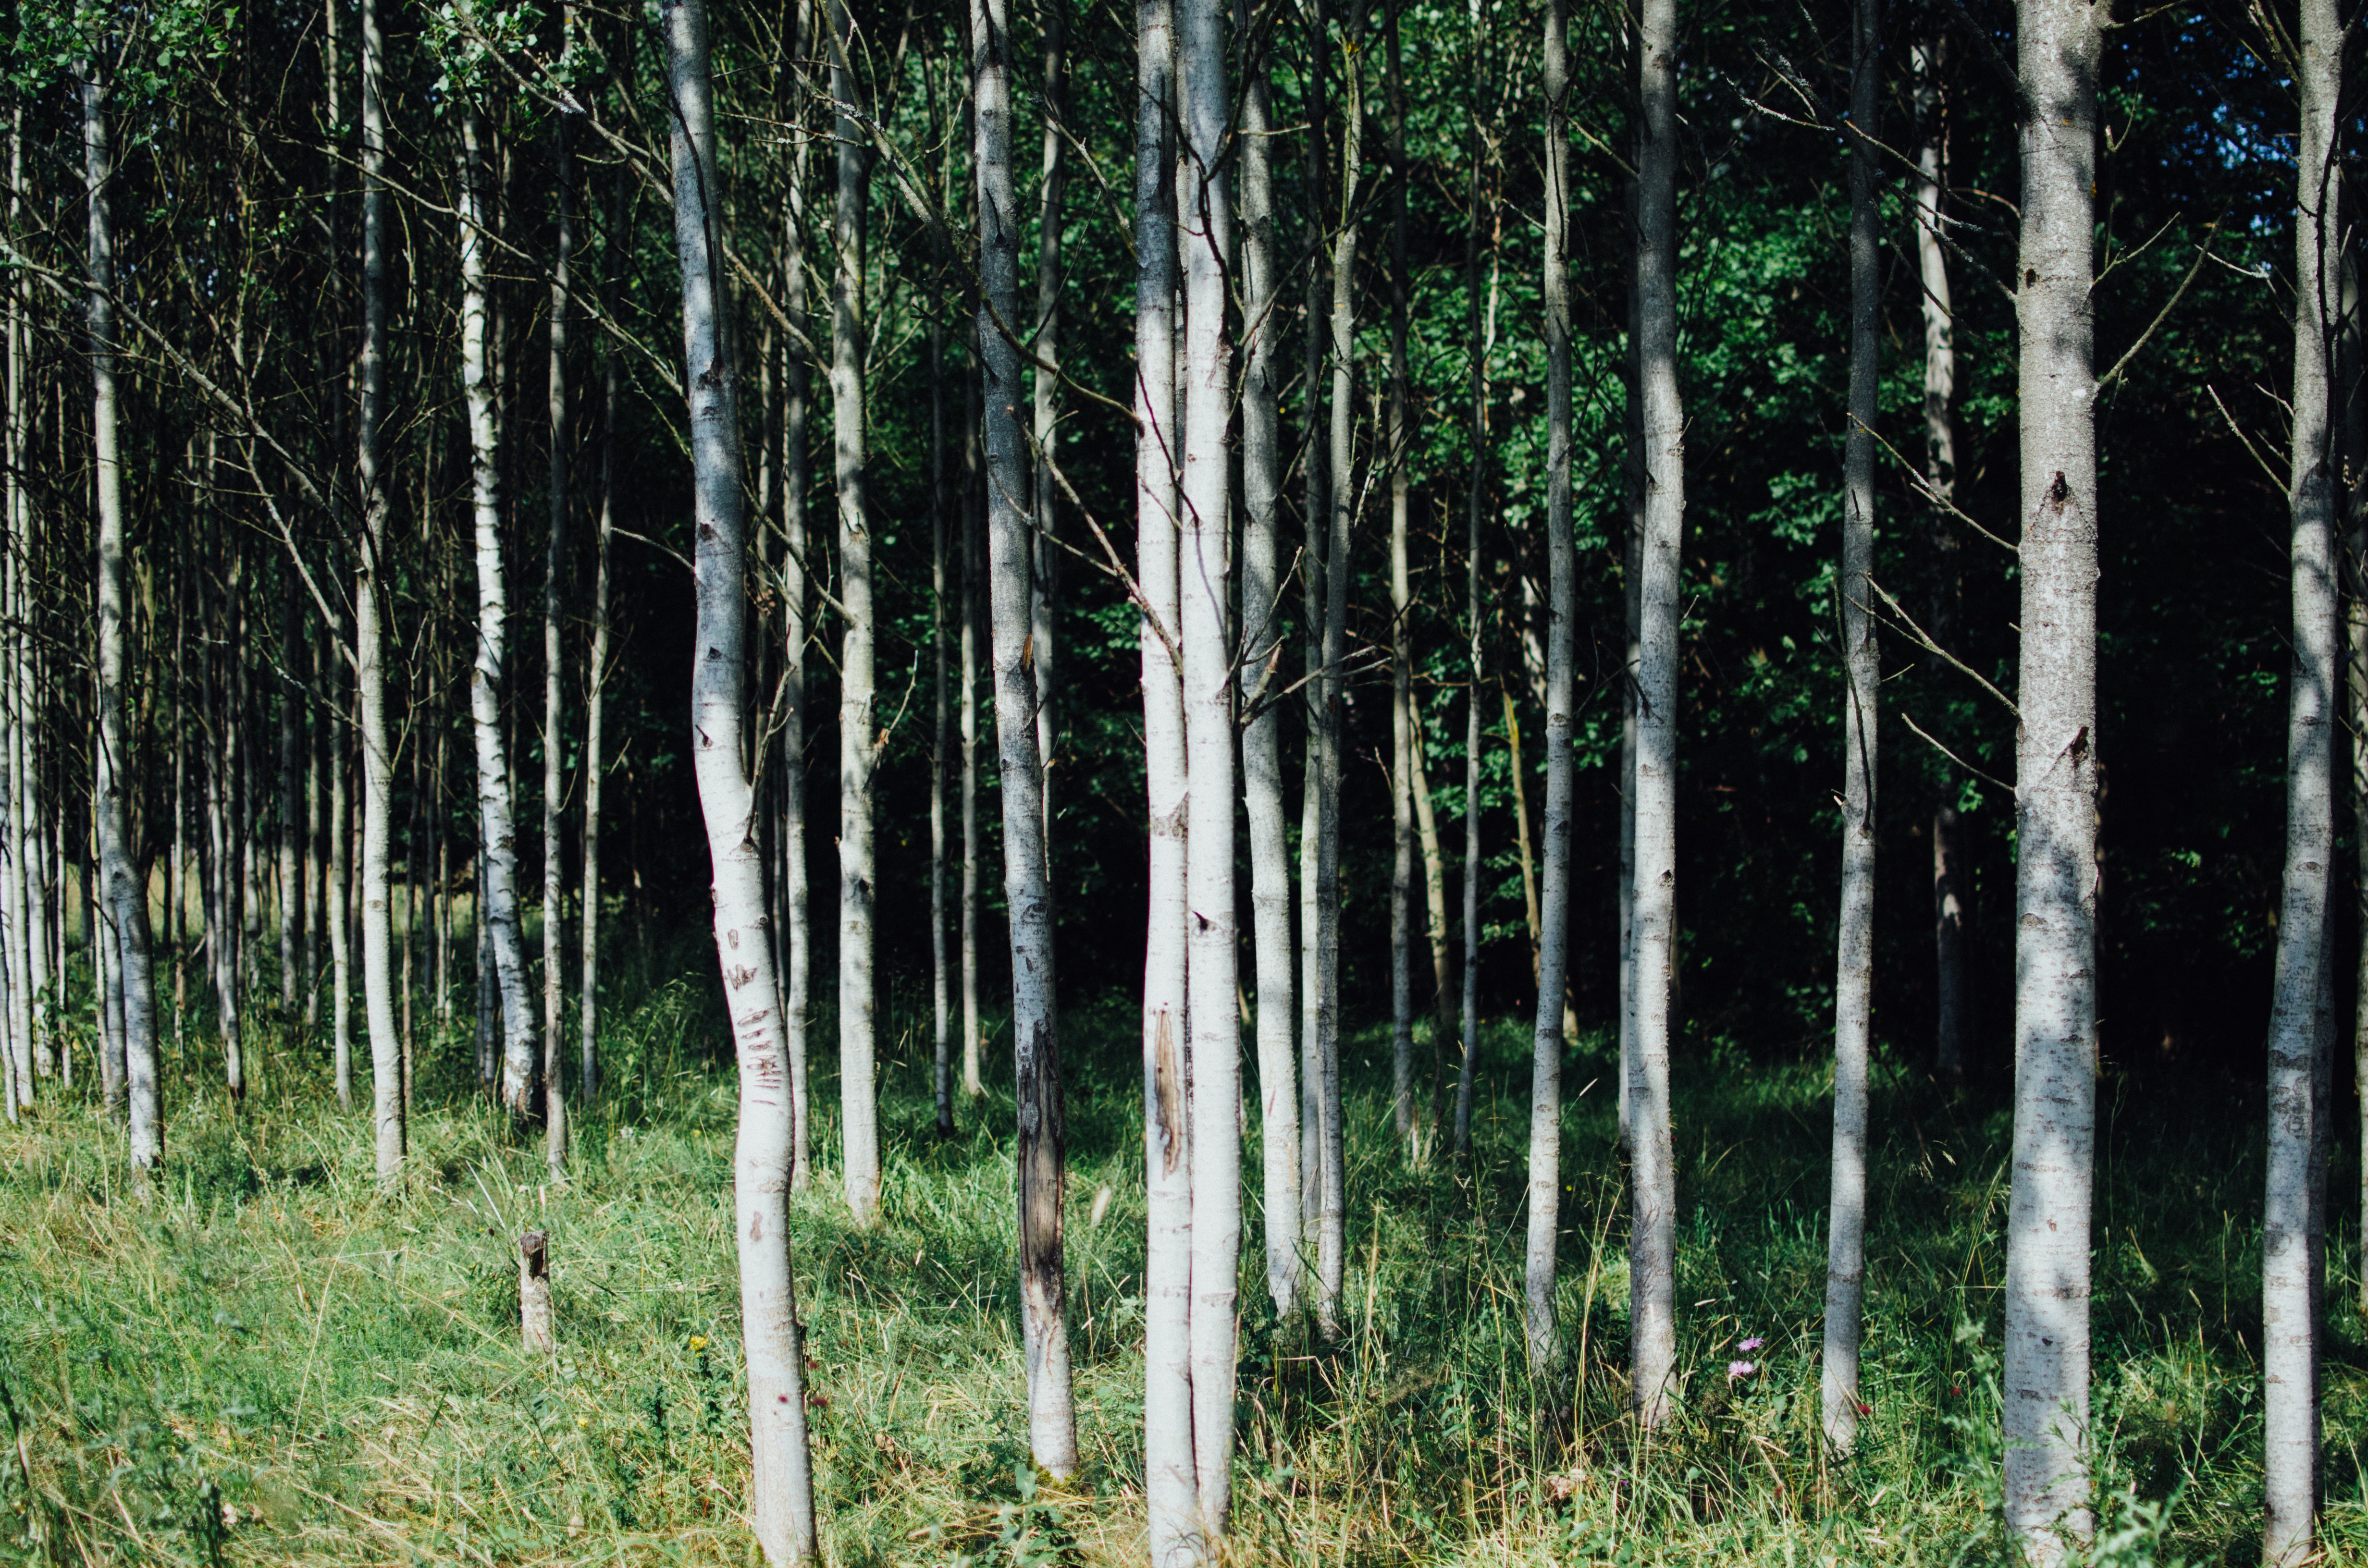
tree, forest, branch, plant, trunk, birch, deciduous, wetland, grove, woodland, habitat, ecosystem, flowering plant, biome, old growth forest, natural environment, plant stem, woody plant, temperate broadleaf and mixed forest, temperate coniferous forest, land plant